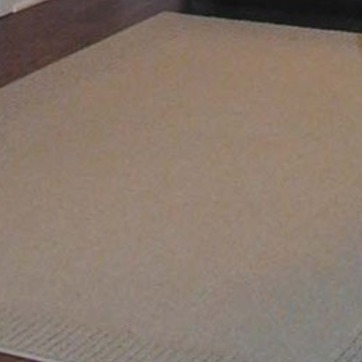
Material: carpet